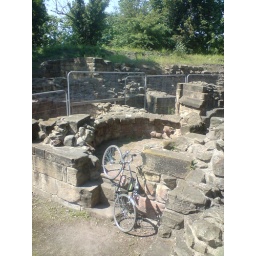
my bike leant up against what looks like the remains of an oven